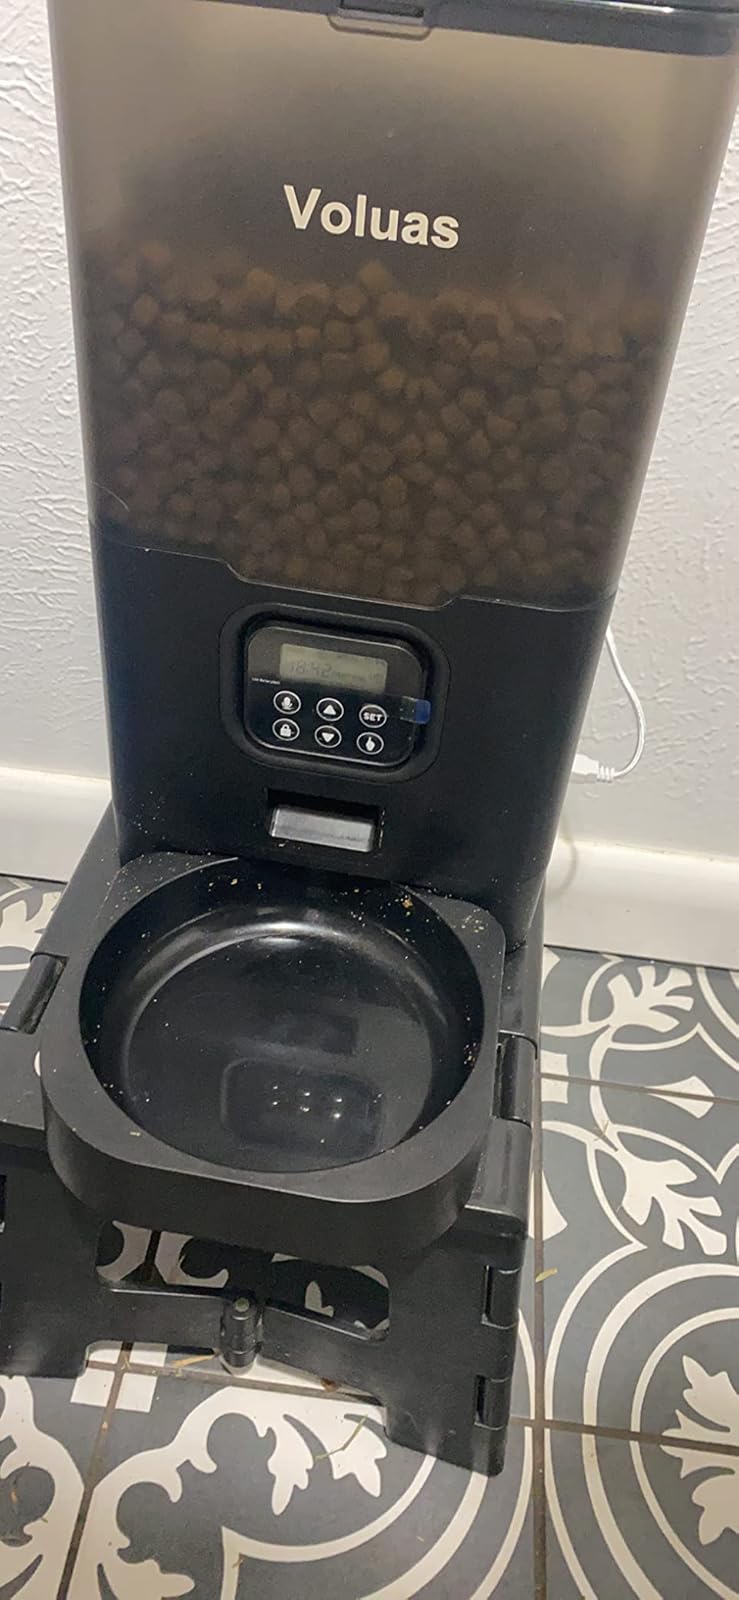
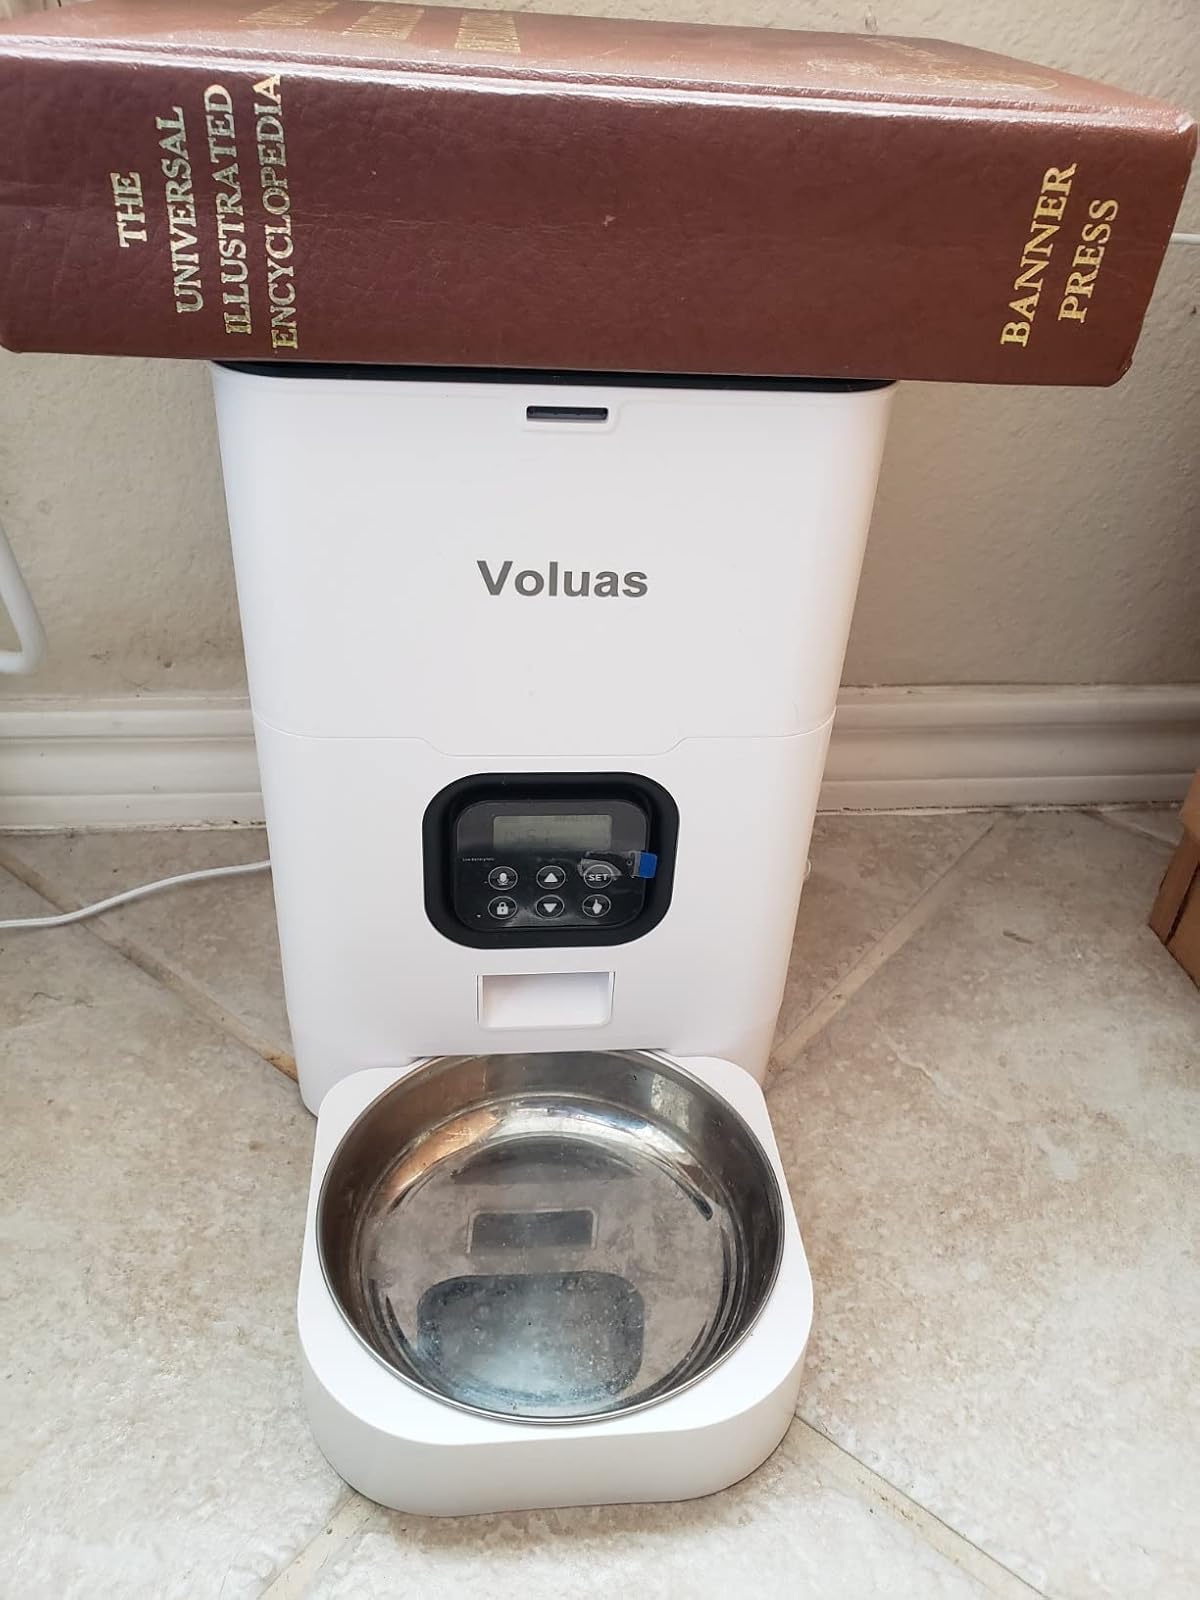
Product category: items_feeder
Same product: no